Russian merchant cruiser Ural

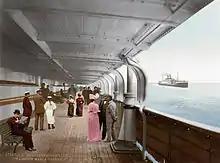
Colourised postcard view of the promenade deck of "Kaiserin Maria Theresia"

In 1899 she was completely rebuilt by AG Vulcan. She was lengthened to , her tonnage increased to , new engines were fitted joined to twin screws to give a speed of . The number of funnels was increased to three, though she was reduced to two masts. Her accommodation was altered to carry 405 first-class, 114 second-class and 387 third-class passengers, and she was renamed "Kaiserin Maria Theresia" (some sources say "Theresa".)